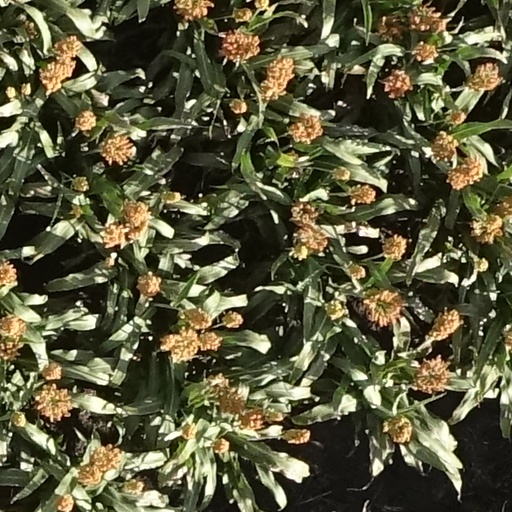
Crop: sorghum